List of Pacific Coast League champions

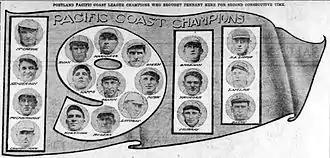
A pennant celebrating the 1911 Pacific Coast League champion Portland Beavers

The Pacific Coast League (PCL) is a Minor League Baseball league that operates in the United States at the Triple-A level, which is one grade below Major League Baseball. A champion has been determined at the end of each season since the league was formed in 1903.